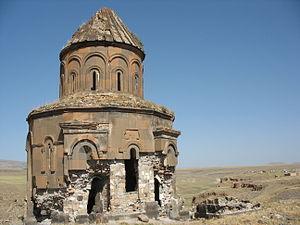
L'église Saint-Grégoire d'Abougraments est une ancienne église située dans les ruines de l'ancienne capitale arménienne d'Ani, en Turquie.